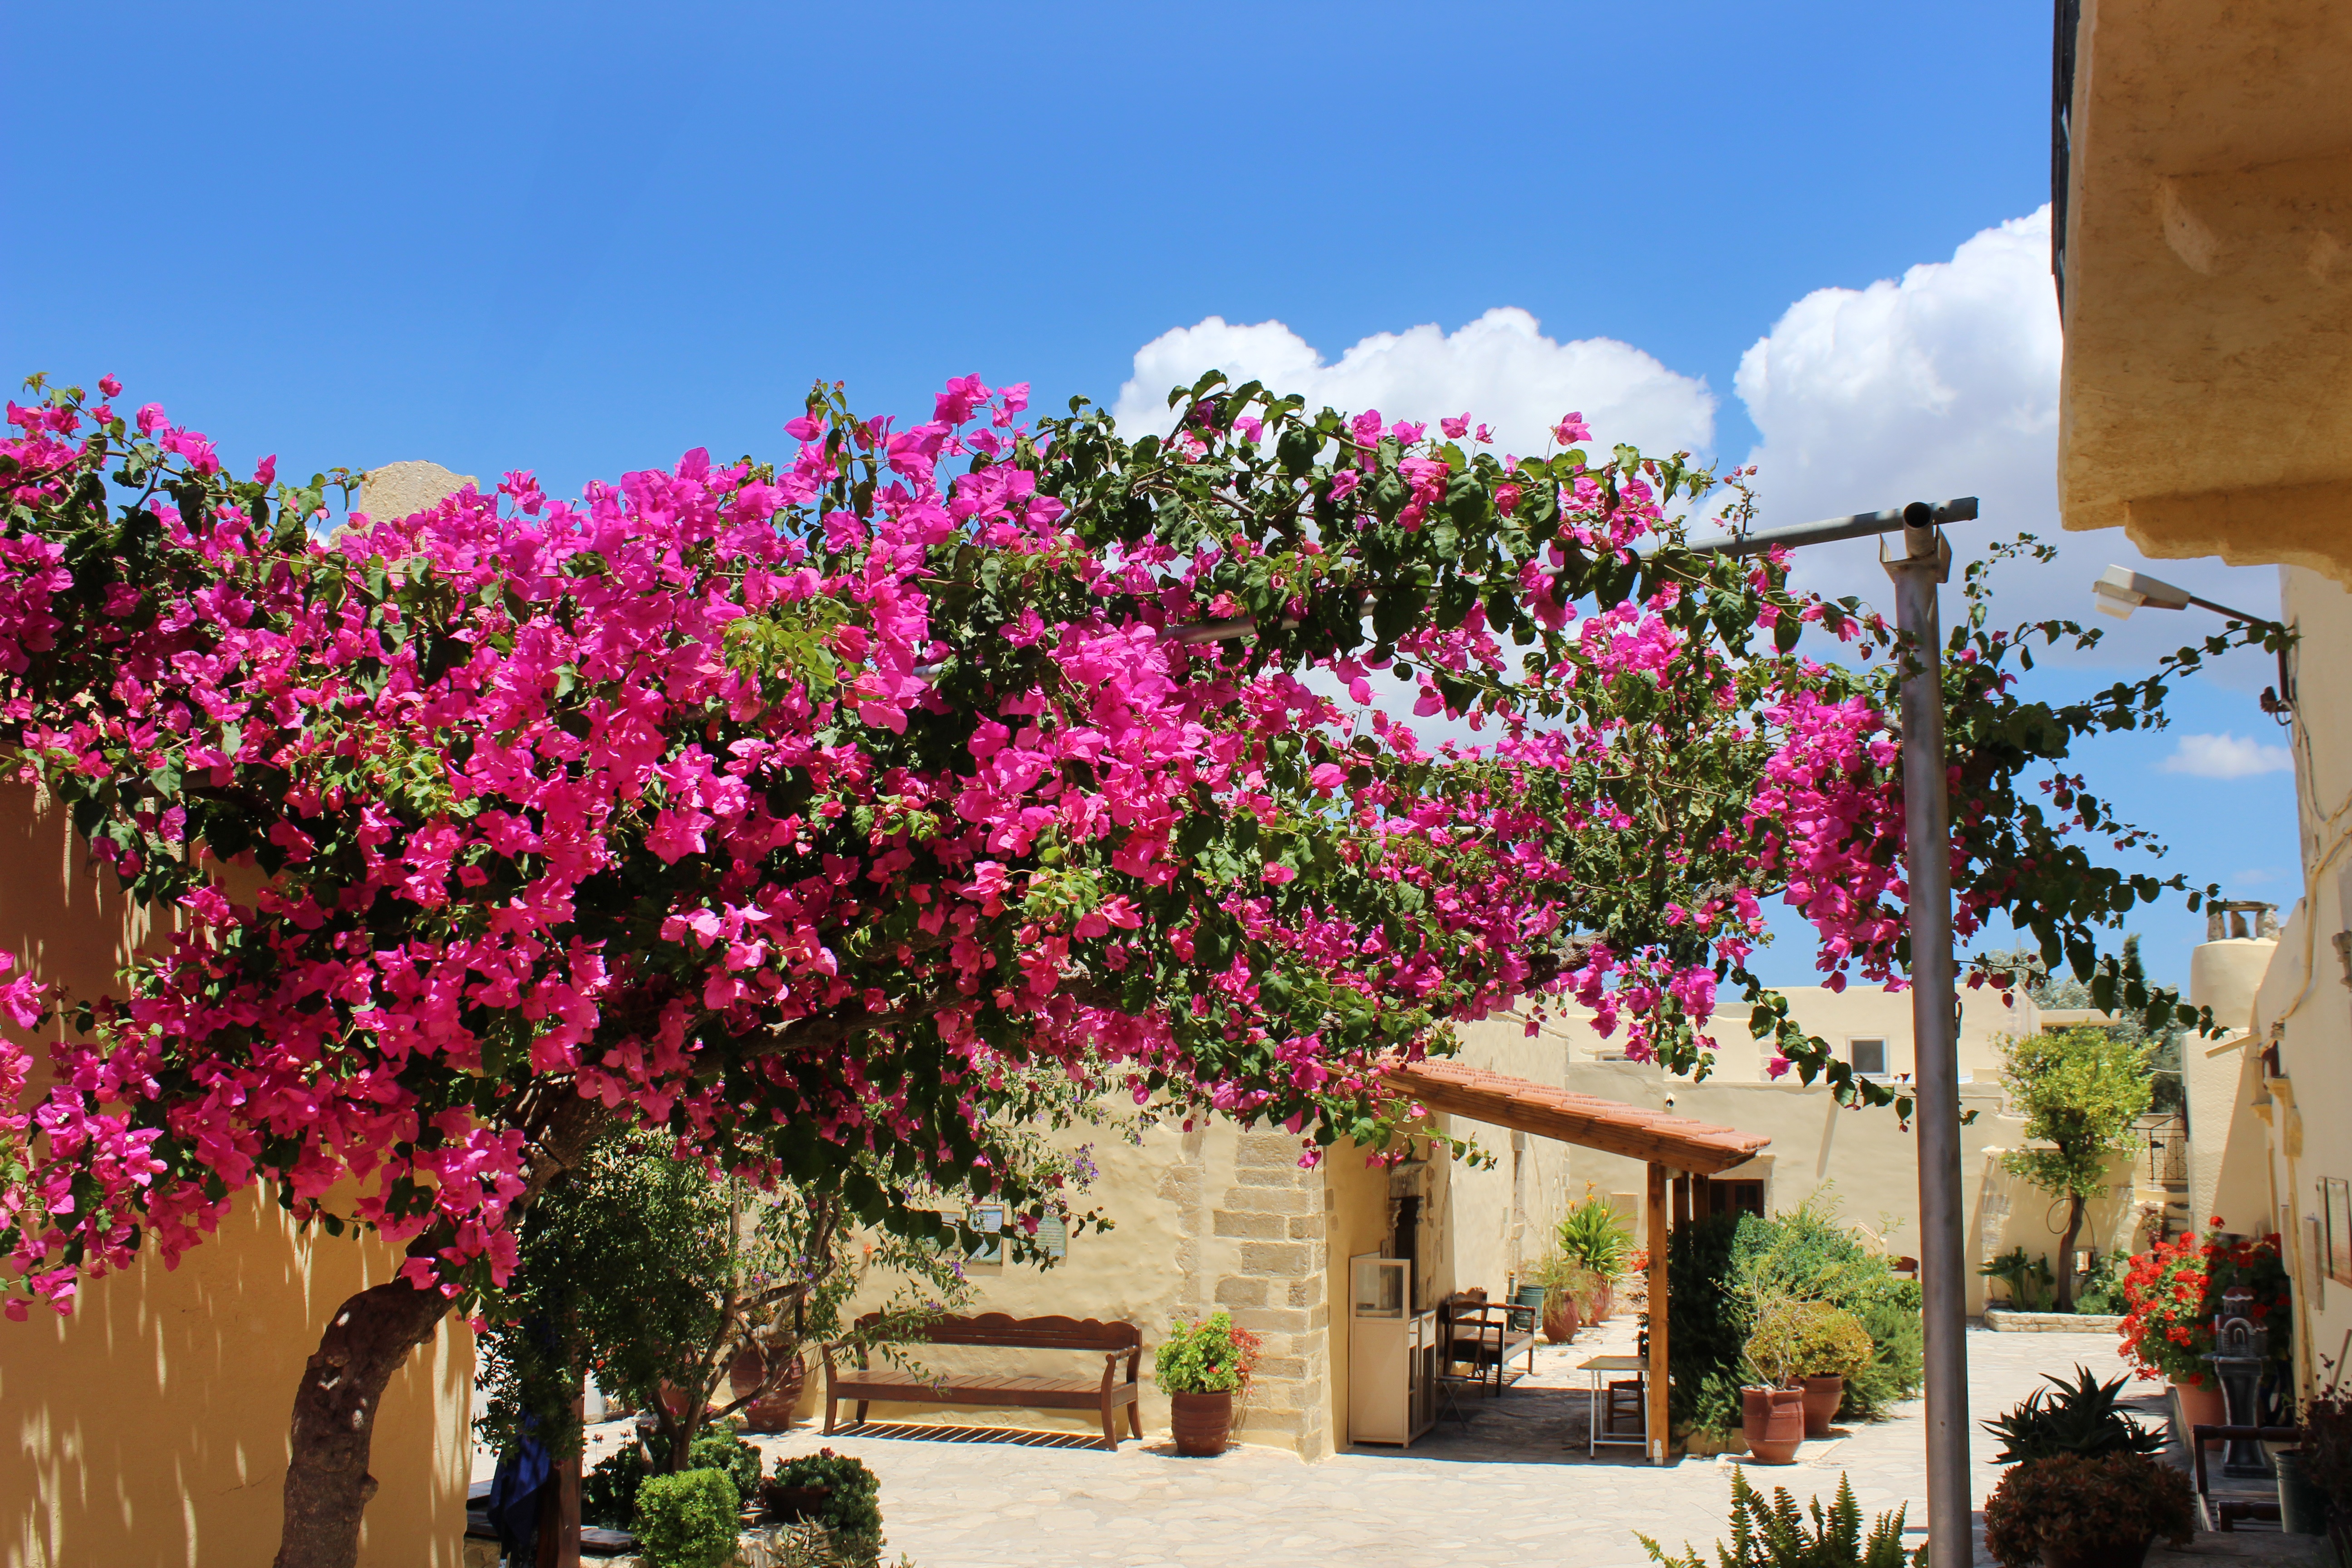
tree, blossom, plant, flower, flora, greece, crete, flowering plant, land plant, monastery moni preveli